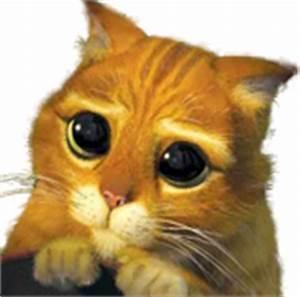
cat